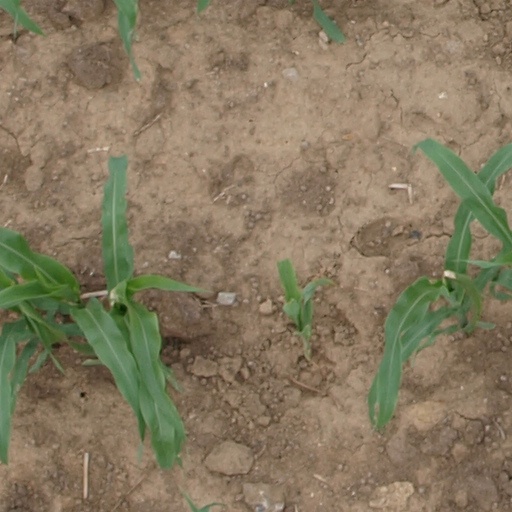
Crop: maize; corn